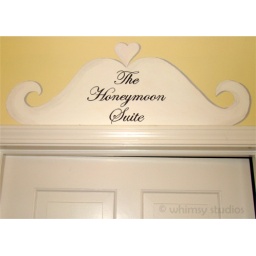
I painted this over our bedroom door several years ago.